David James (footballer, born 1970)

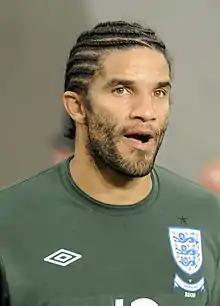
James with England in 2009

David Benjamin James (born 1 August 1970) is an English former professional footballer who played as a goalkeeper. His most recent position was manager at Kerala Blasters FC in the Indian Super League in 2018. He is also a pundit on Sky Sports football coverage.